Primate archaeology

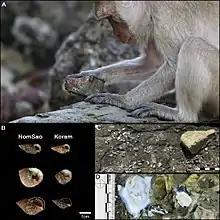
Long-tailed macaque tool use

Although tool use has also been reported in other macaque species (e.g., "Macaca fuscata") primate archaeological research has focused on Thai long-tailed macaques ("Macaca fascicularis aurea") given that stone tool use in this species is associated with foraging. After Carpenter's mention of long-tailed macaques doing oyster-cracking, there was virtually no mention of this type of behavior in the literature associated with this taxon. However, in 2007 this foraging behavior was observed in two long-tailed macaque populations inhabiting the Piak Nam Yai Island, Laem Son National Park in southern Thailand. It was this re-discovery of stone tool use for foraging that sparked the exponential growth of systematic studies on macaque tool use. A few years later, long-tailed macaques were also observed using stones to crack open oil palm nuts. Recent primate archaeology studies have discovered that long-tailed macaques choose different stone tool shapes based on individual preference and the different types of food they want to open. This prompted researchers to propose different terminology depending on the type of stone tools the macaques use. They normally differentiate between “point/axe hammering” associated with a smaller size with pointy ends, “pound/face hammering” associated with larger and rounder stones, and “edge hammering” mostly related to the use of the edge of the stone tool and applied both for cracking oysters and molluscs.